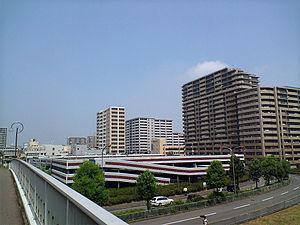
Minami est l'un des 7 arrondissements de la ville de Sakai au Japon. En 2015, sa population est de 147 903 habitants pour une superficie de 40,39 km², ce qui fait une densité de population de 3 652 hab./km².